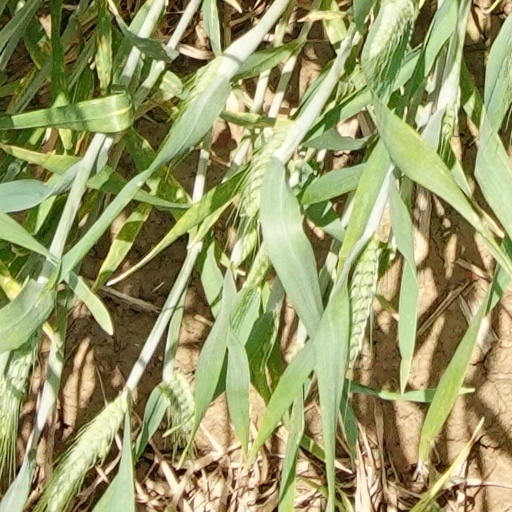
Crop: wheat